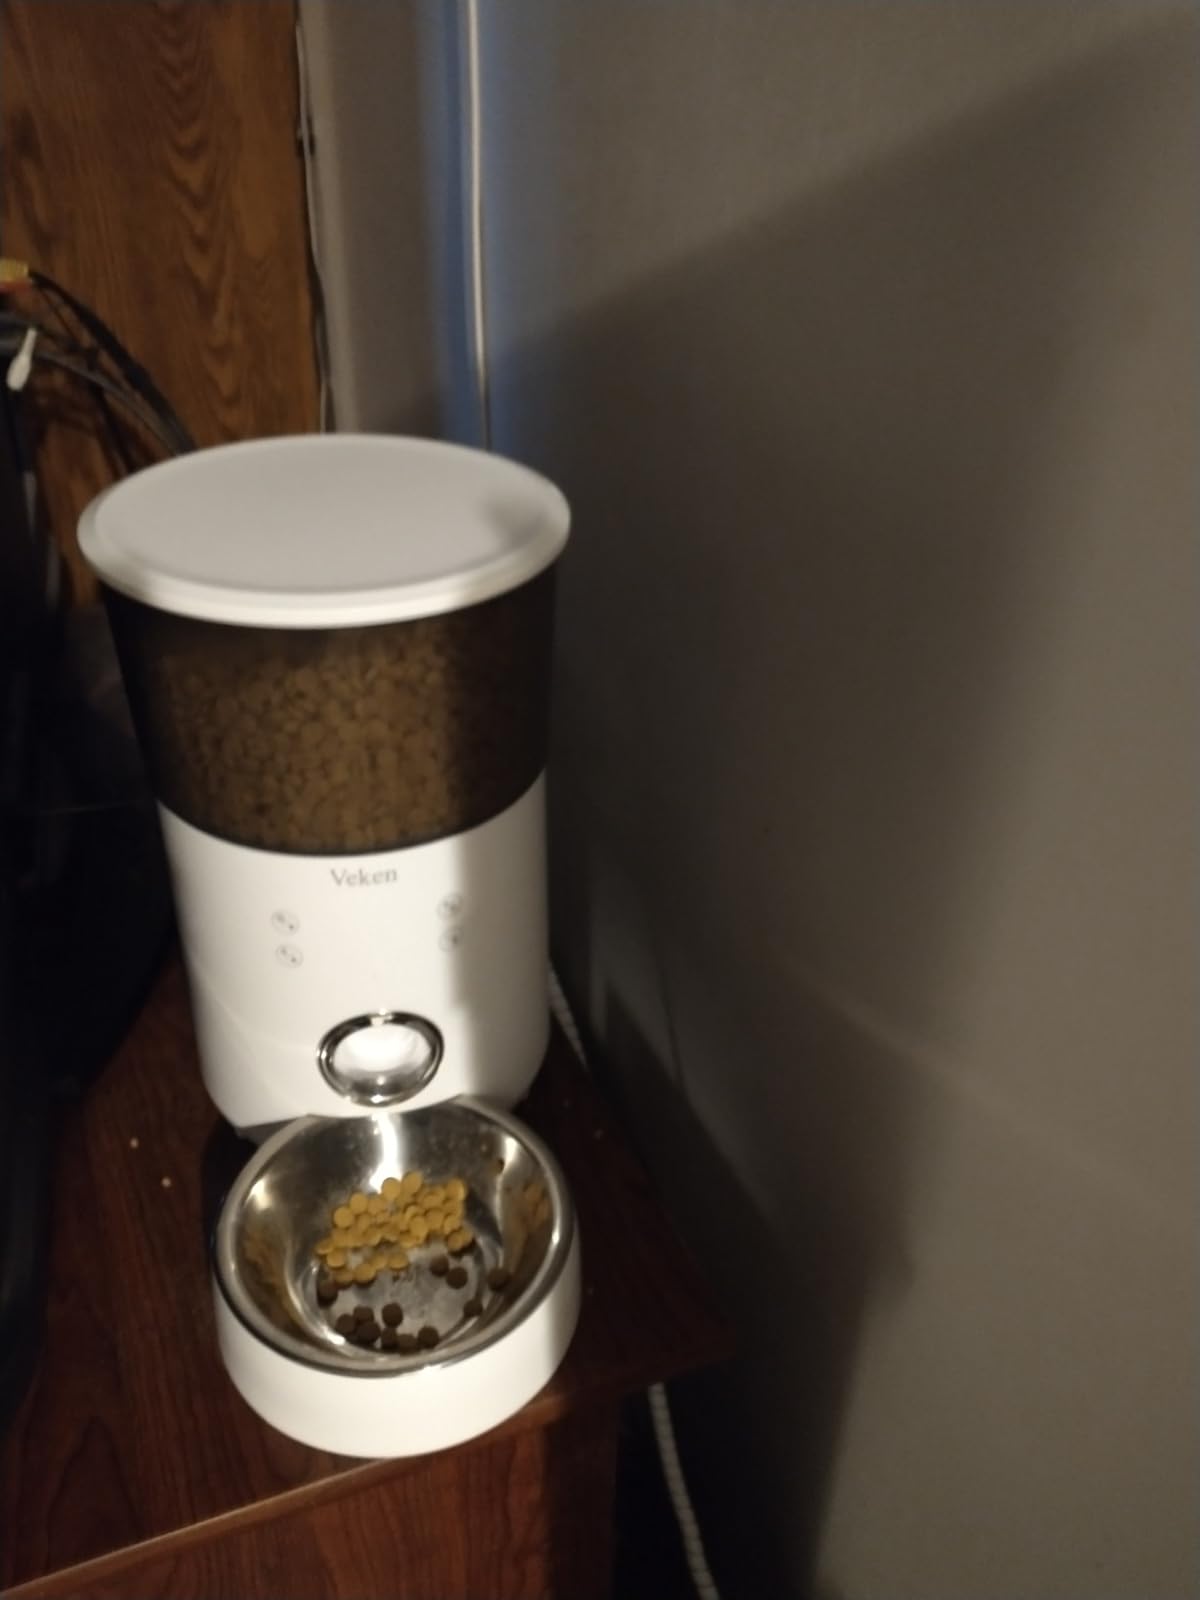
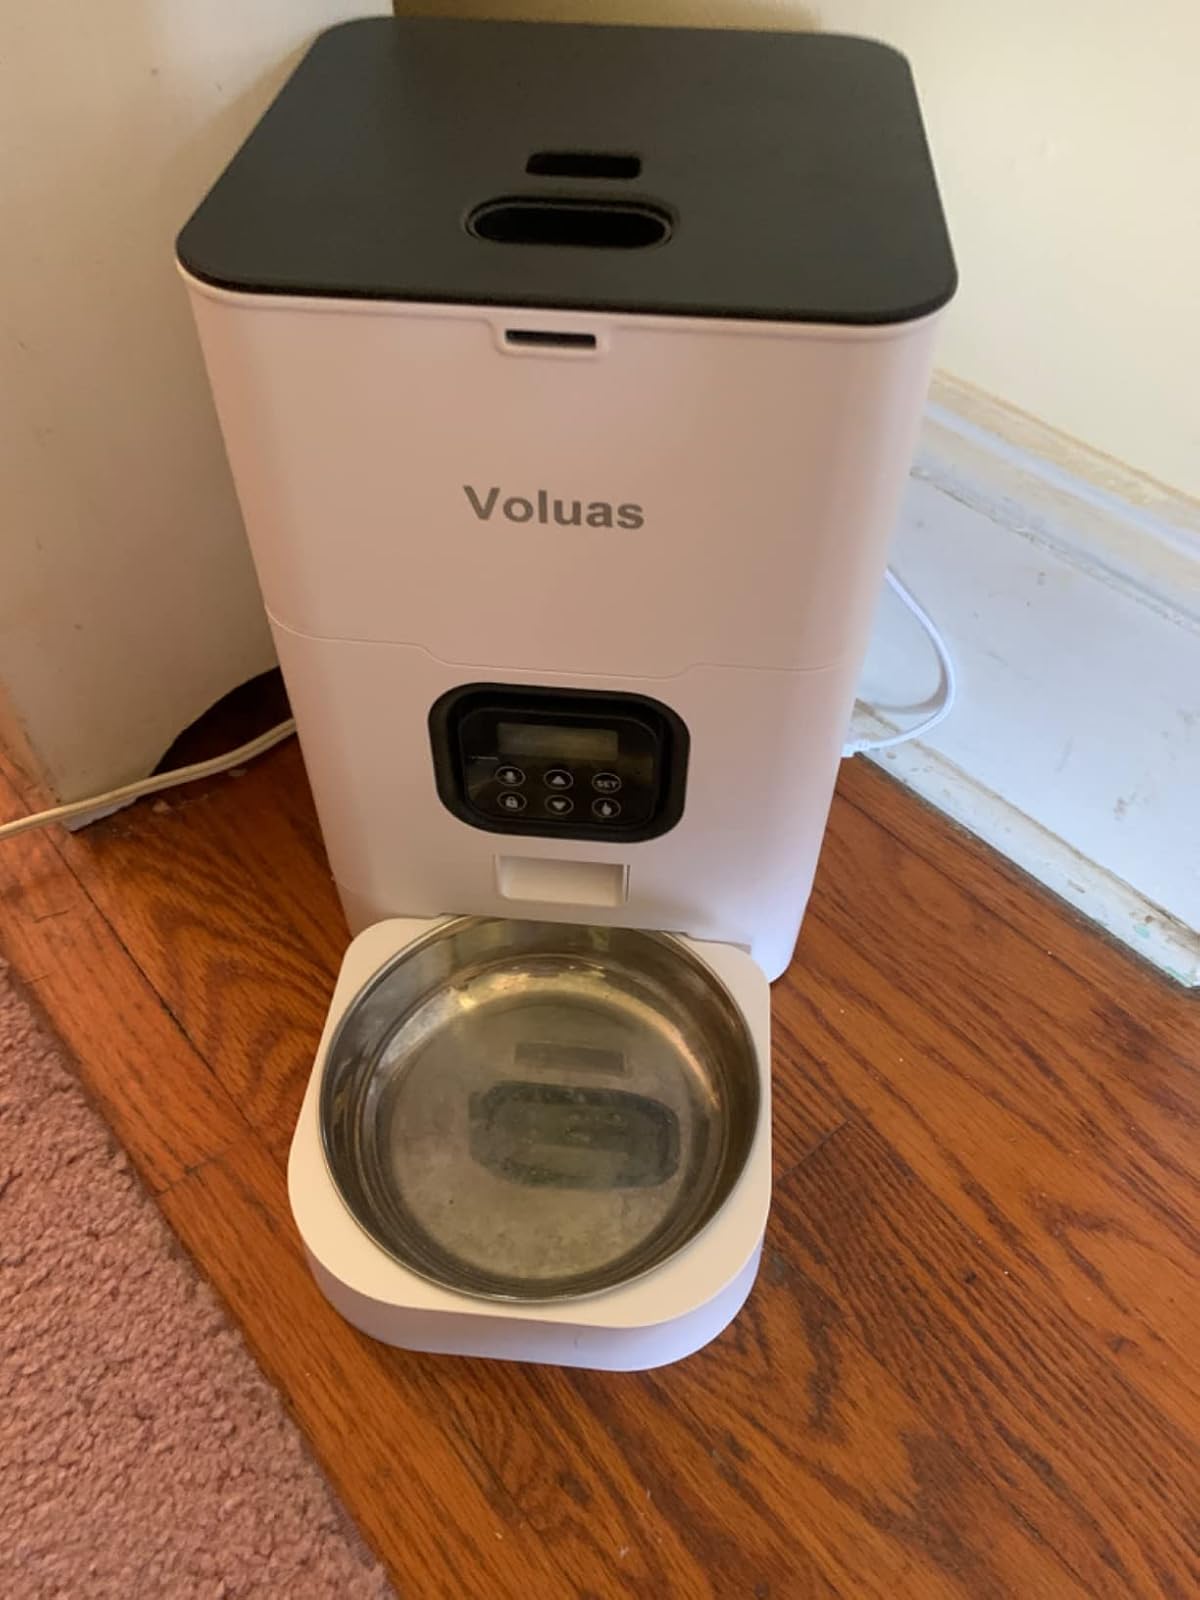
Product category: items_feeder
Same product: no